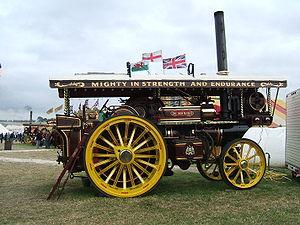
Cette liste des musées du North Yorkshire, Angleterre contient des musées qui sont définis dans ce contexte comme des institutions qui recueillent et soignent des objets d'intérêt culturel, artistique, scientifique ou historique. leurs collections ou expositions connexes disponibles pour la consultation publique. Sont également inclus les galeries d'art à but non lucratif et les galeries d'art universitaires. Les musées virtuels ne sont pas inclus.